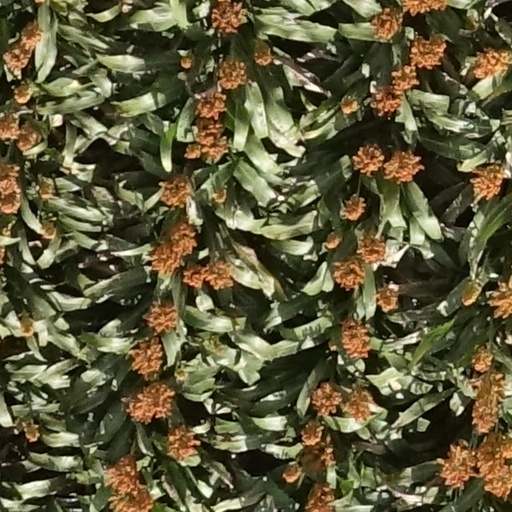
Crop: sorghum